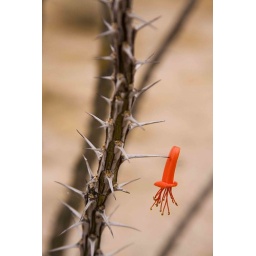
Ocatillo flower pierce by its own thorn. Joshua tree national park, California. April 2006. Canon Digital rebel XT